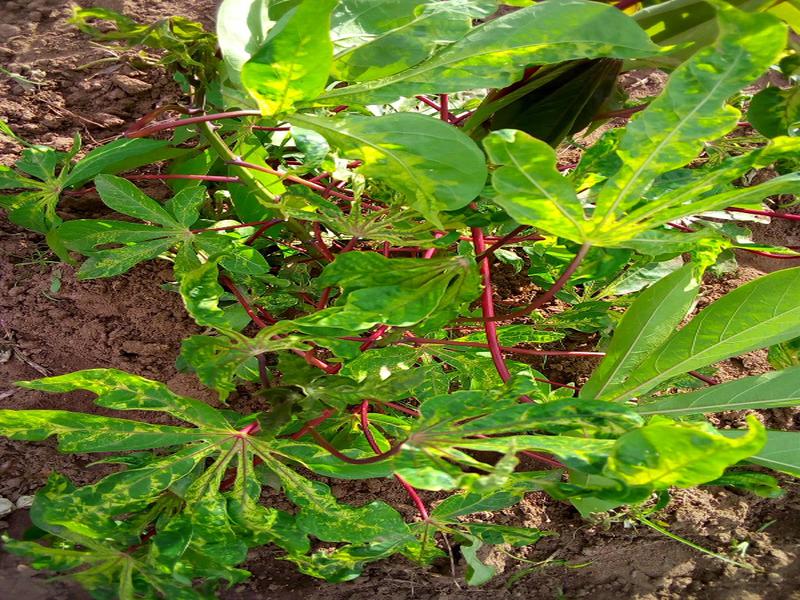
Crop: cassava
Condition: mosaic_disease